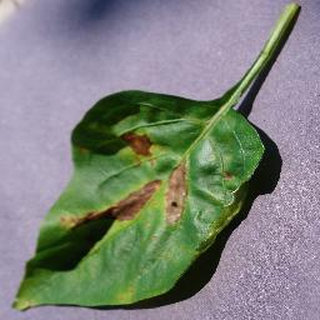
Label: bell_pepper_bacterial_spot